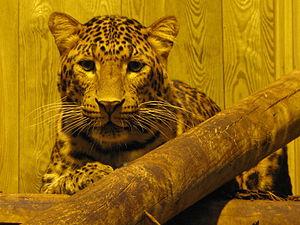
Panthère de Chine du Nord (panthera pardus japonensis), ménagerie du Jardin des Plantes de Paris.